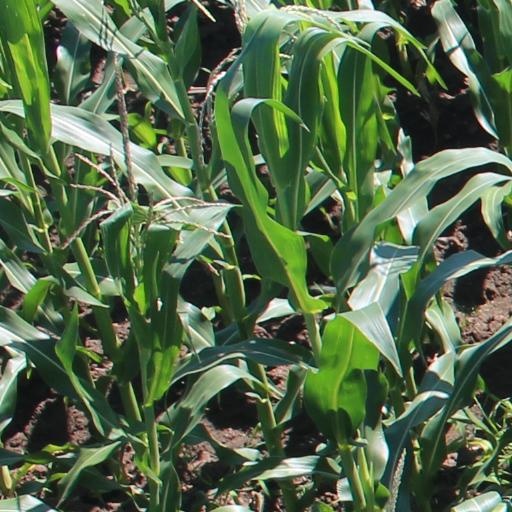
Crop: maize; corn